Rip-Off (film)

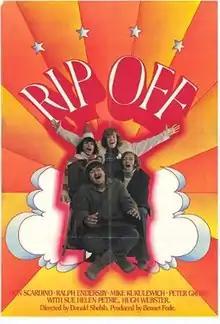
Film poster

Rip-Off: Trying to Find Your Own Thing (better known simply as Rip-Off; French: Rêver en couleur; U.S.: Virgin Territory) is a 1971 Canadian slice of life teen comedy film directed and co-edited by Don (Donald) Shebib, written by William Fruet, and produced by Bennett Fode, about the misadventures of four high school friends in their graduating year who make valiant but unsuccessful attempts to impress their school friends, especially the girls, trying filmmaking, forming a rock band, and starting a commune on a piece of land inherited by Michael (Don Scardino). The film features a score by Gene Martynec and Murray McLauchlan.